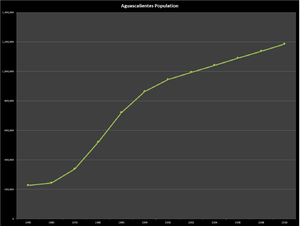
Population d'Aguascalientes from 1950-2010 Italiano: Popolazione di Aguascalientes from 1950-2010 Polski: Ludność Aguascalientes od 1950-2010 Română: Populaţia din Aguascalientes from 1950-2010 Русский: Население Агуаскальентес от 1950-2010 العربية: أغواسكاليينتس سكان 1950-2010 中文: 從1950年至2010年人口阿瓜斯卡連特斯